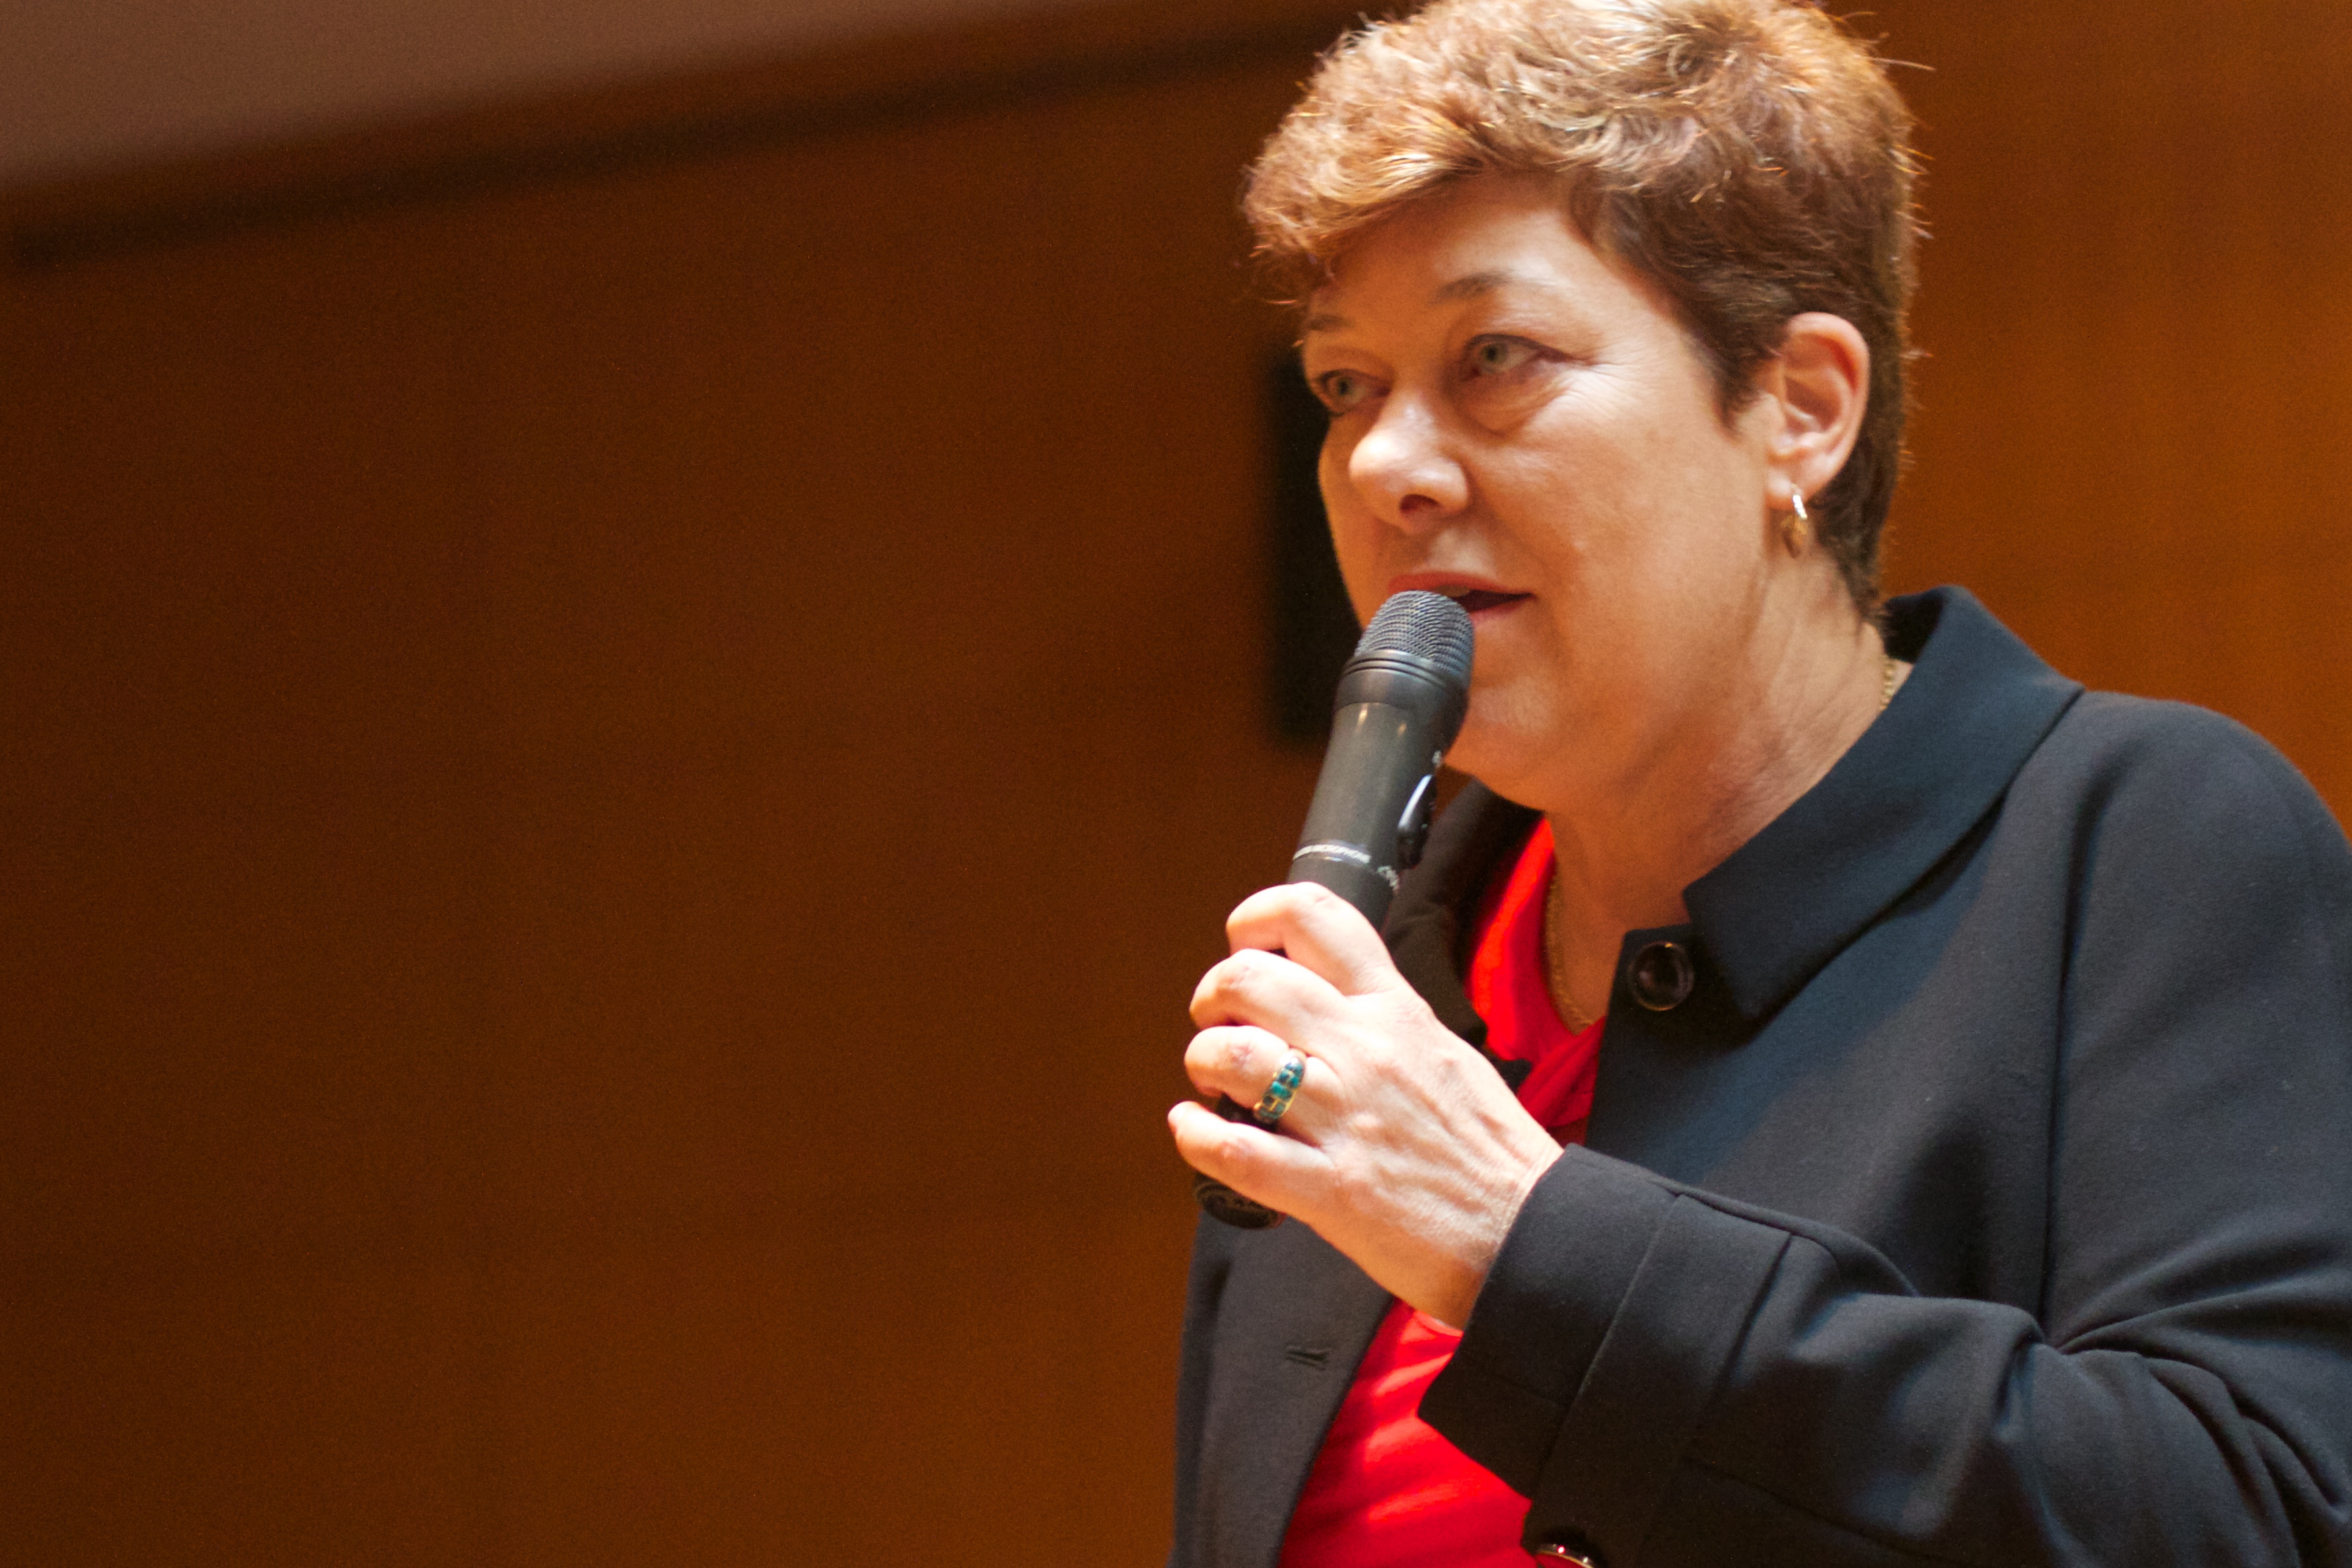
person, singing, speech, flatclass2013, singer songwriter, human action